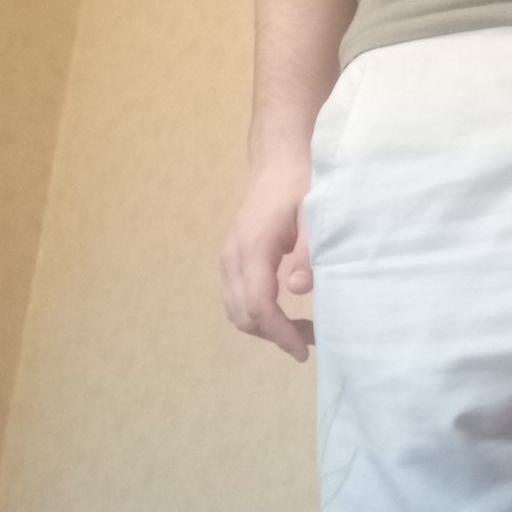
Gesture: no_gesture